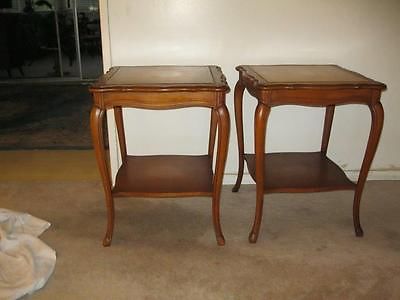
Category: table